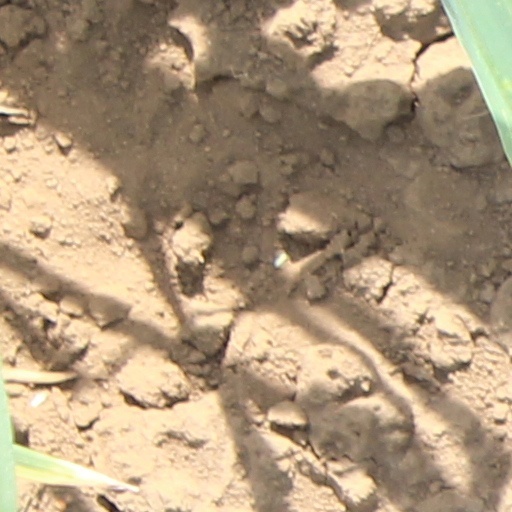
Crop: wheat